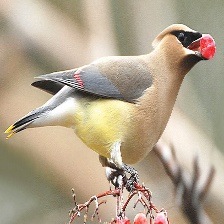
Species: CEDAR WAXWING
Scientific name: BOMBYCILLA CEDRORUM